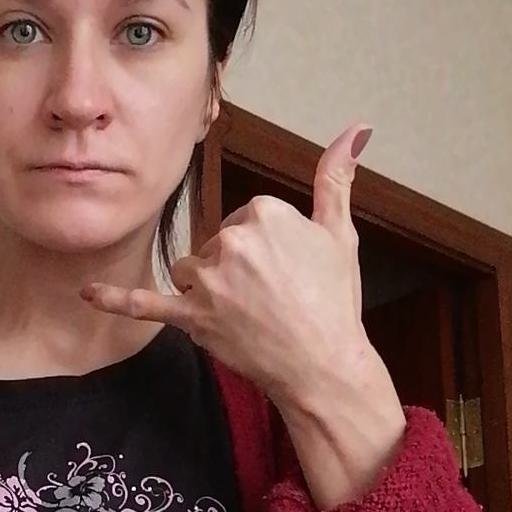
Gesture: call